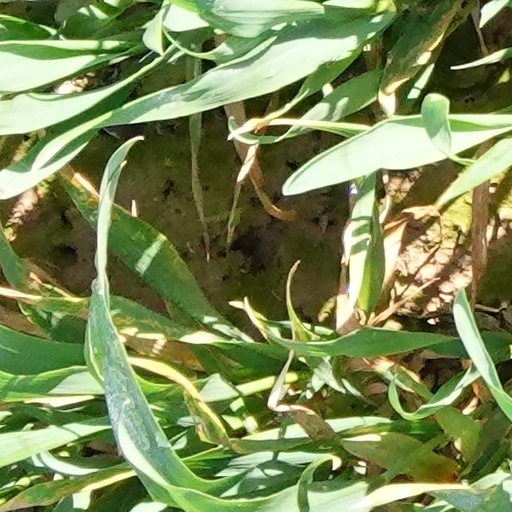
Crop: wheat